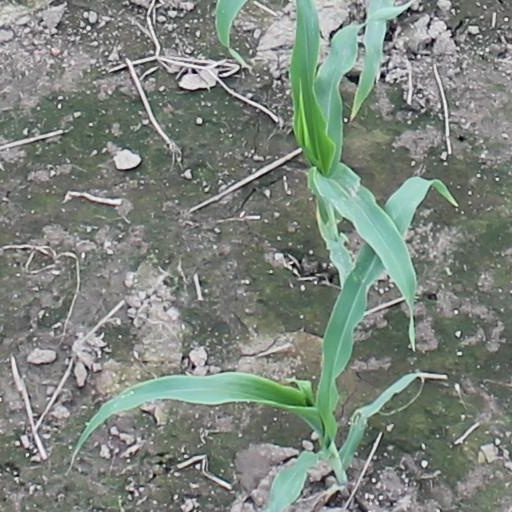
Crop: maize; corn